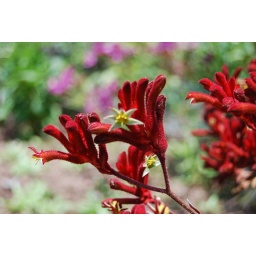
Fuzzy red plant in the garden at The Getty